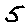
Label: 5